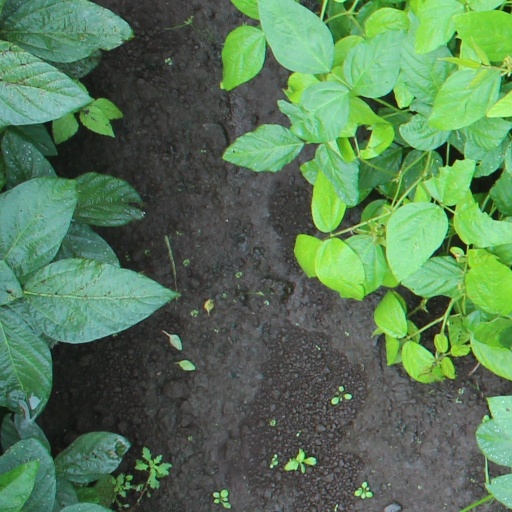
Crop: soybean